John Glenn

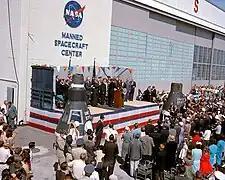
Glenn being honored by U.S. President Kennedy at temporary Manned Spacecraft Center facilities at Cape Canaveral, Florida, three days after his flight

"Friendship 7" safely splashed down southeast of Cape Canaveral after Glenn's 4-hour, 55-minute flight. He carried a note on the flight which read, "I am a stranger. I come in peace. Take me to your leader and there will be a massive reward for you in eternity" in several languages, in case he landed near southern Pacific Ocean islands. The original procedure called for Glenn to exit through the top hatch, but he was uncomfortably warm and decided that egress through the side hatch would be faster. During the flight, he endured up to 7.8 g of acceleration and traveled at about . The flight took Glenn to a maximum altitude (apogee) of about and a minimum altitude (perigee) of . Unlike the crewed missions of Soviet Union's Vostok programme, Glenn remained within the spacecraft during landing. The flight made Glenn the first American to orbit the Earth, the third American in space, and the fifth human in space. The mission, which Glenn called the "best day of his life", renewed U.S. confidence. His flight occurred while the U.S. and the Soviet Union were embroiled in the Cold War and competing in the Space Race.